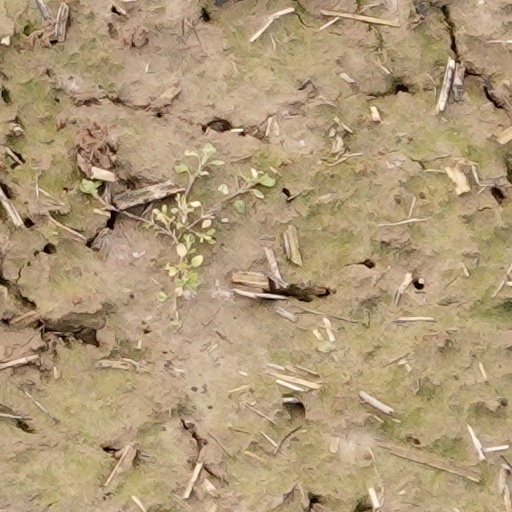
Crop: wheat